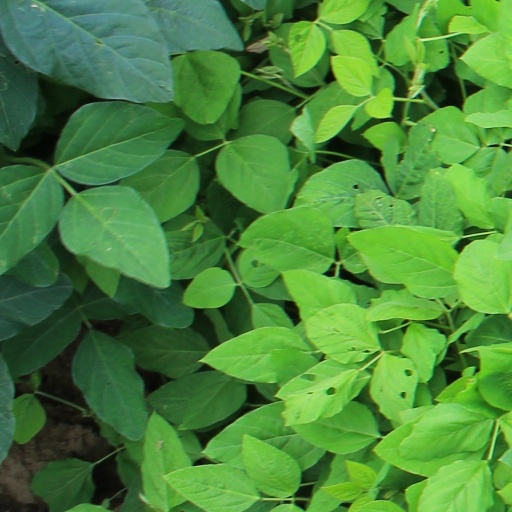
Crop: soybean